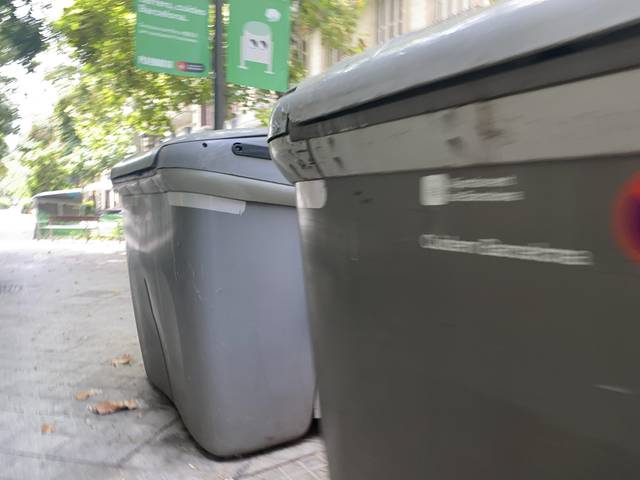
Region: Spain
Coordinates: 41.394, 2.17